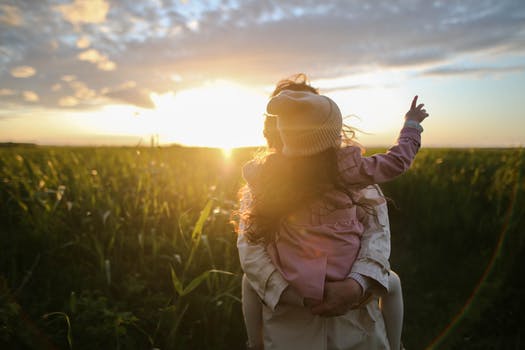
Label: No Watermark